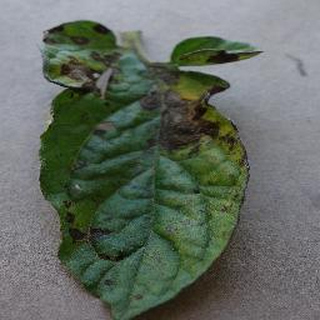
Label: tomato_early_blight